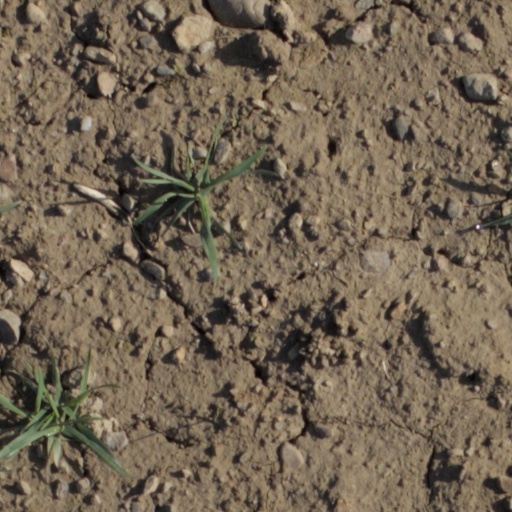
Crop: wheat